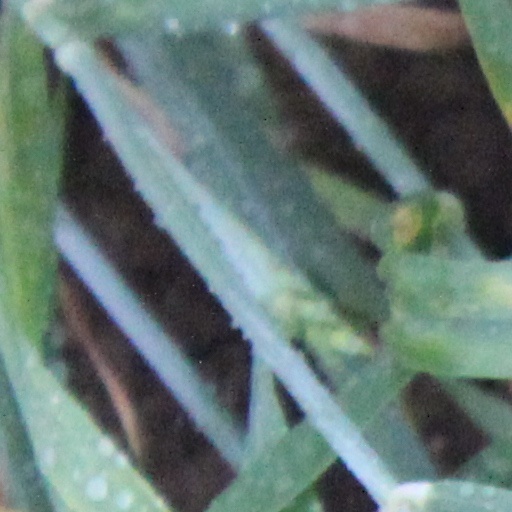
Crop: wheat